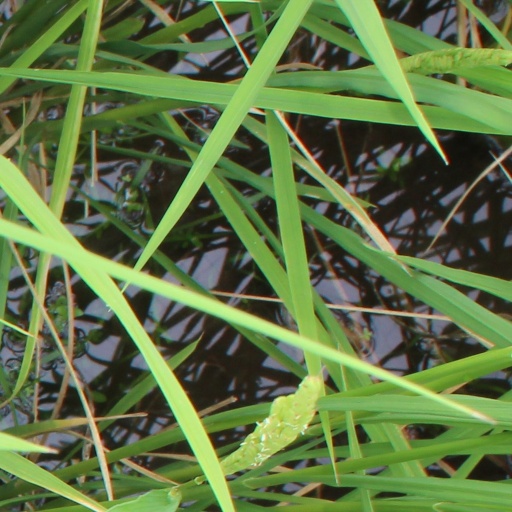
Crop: rice